Josh Ravin

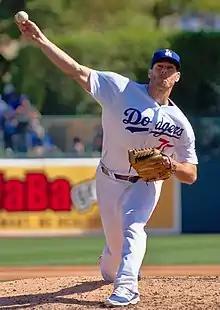
Josh Ravin pitching for the Los Angeles Dodgers during 2017 Spring Training

Joshua Joseph Ravin (born January 21, 1988) is an American former professional baseball pitcher. He played in Major League Baseball (MLB) for the Los Angeles Dodgers and Atlanta Braves and in Nippon Professional Baseball (NPB) for the Chiba Lotte Marines.